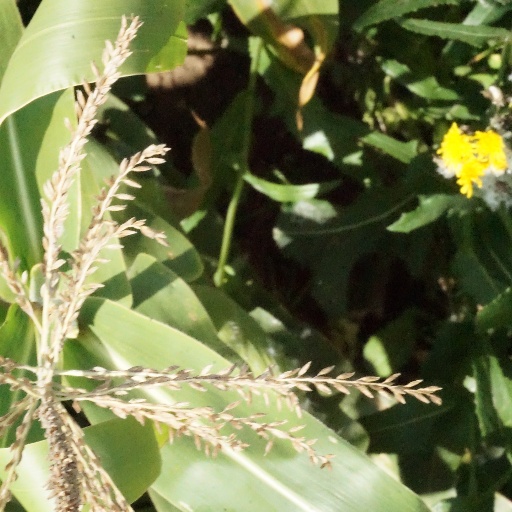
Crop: maize; corn